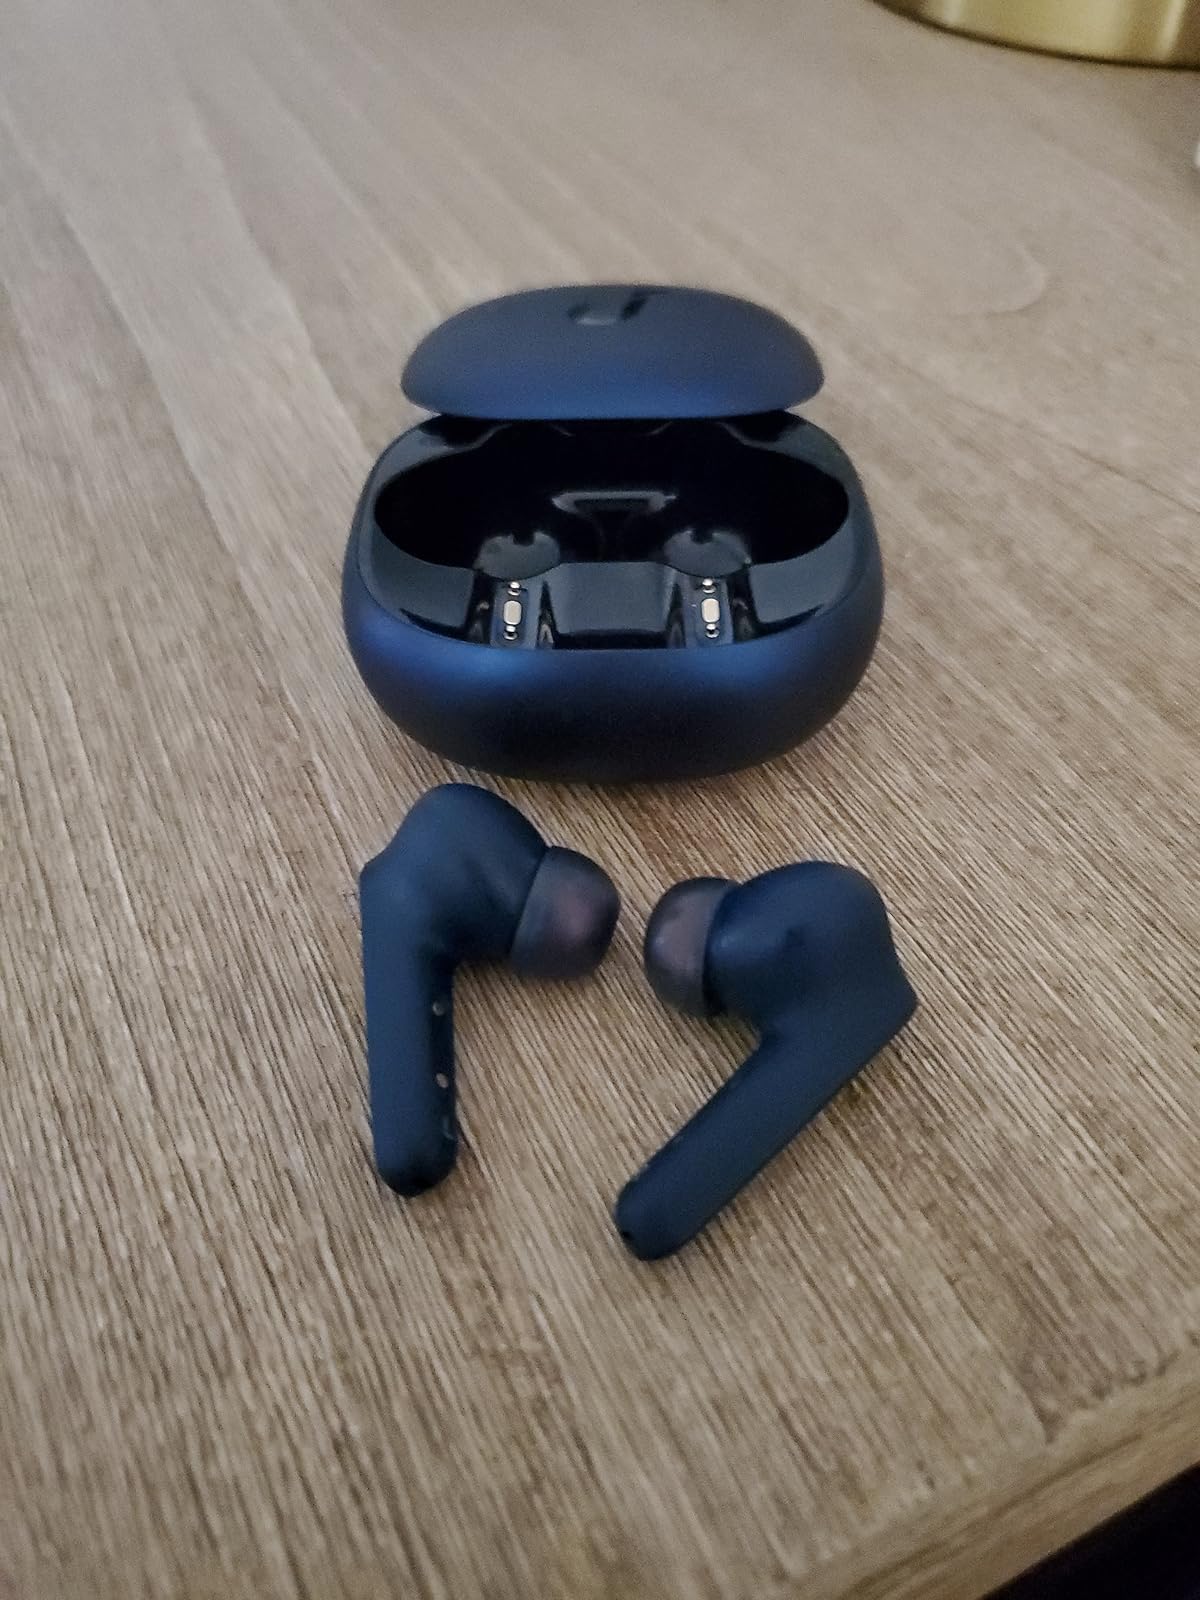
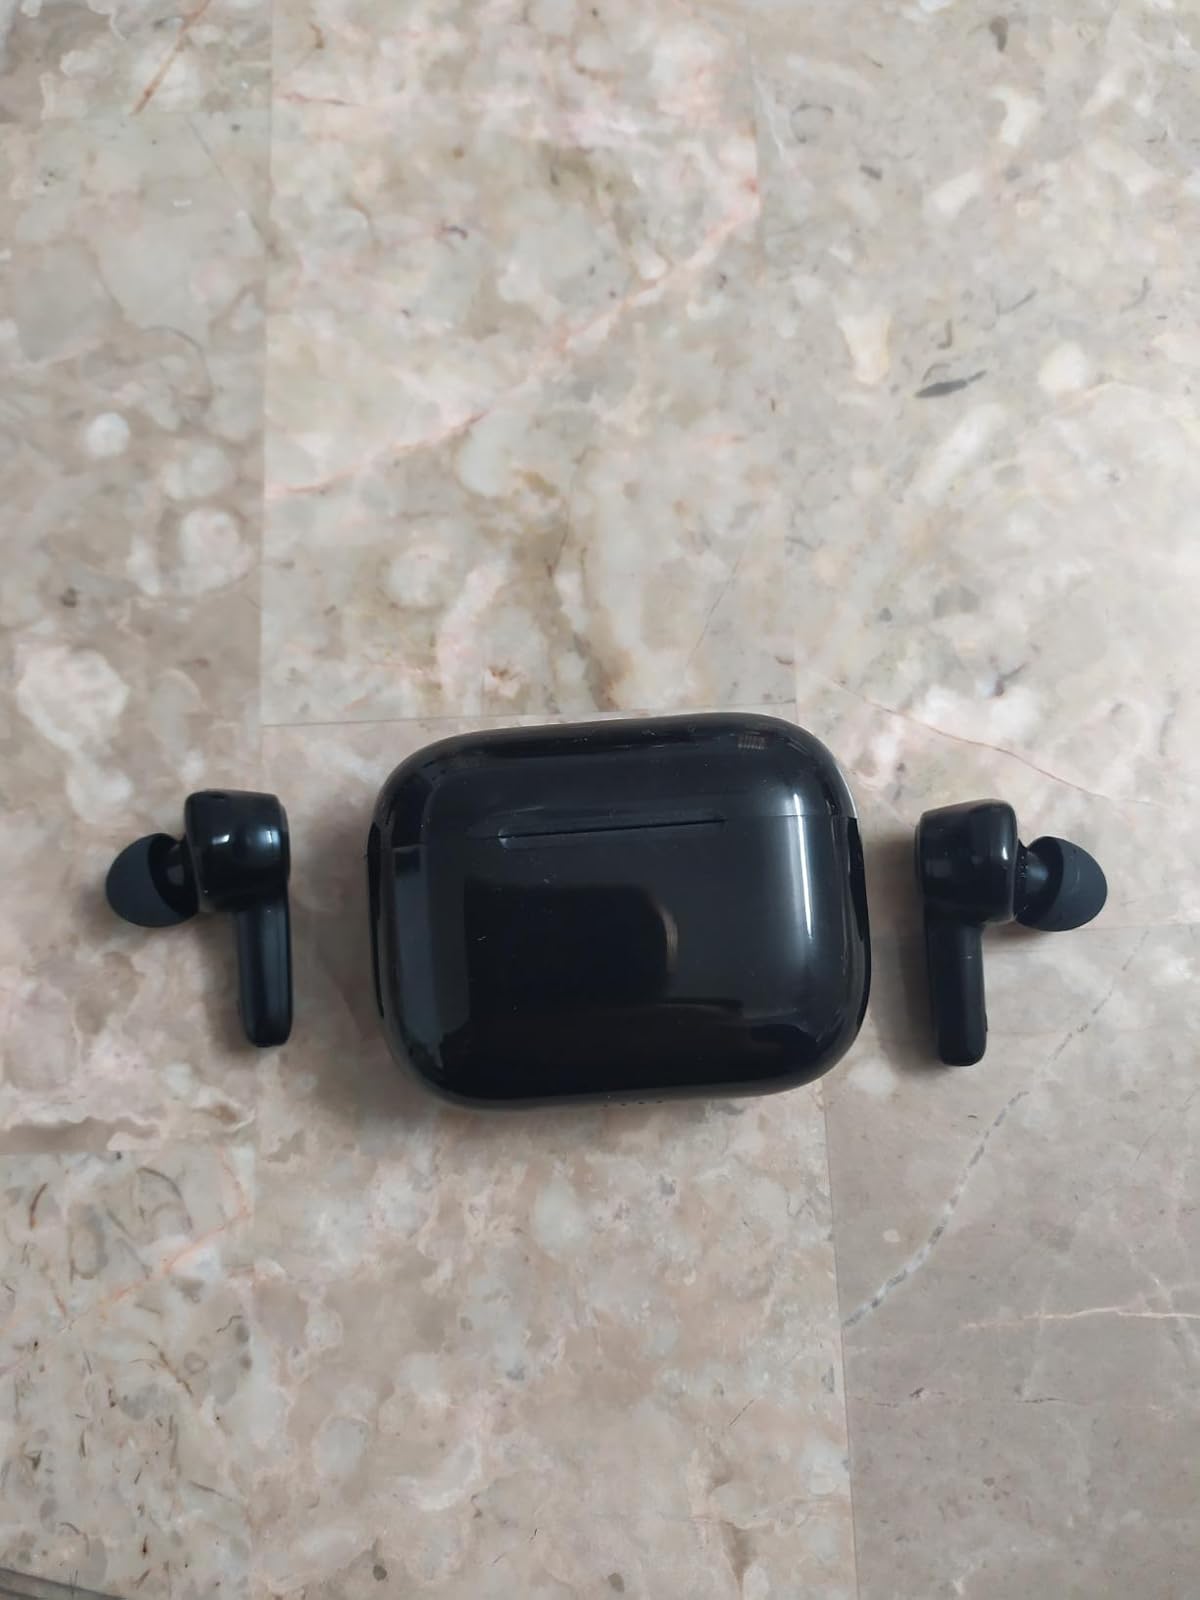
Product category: earbuds
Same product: no